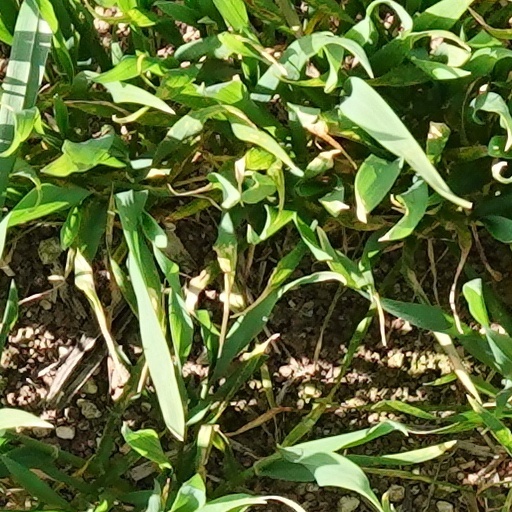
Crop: wheat